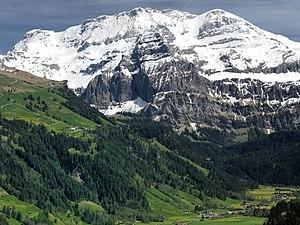
Le Wildstrubel est un sommet du massif des Alpes bernoises culminant à 3 244 m d'altitude, à cheval sur le canton de Berne et le canton du Valais, en Suisse.